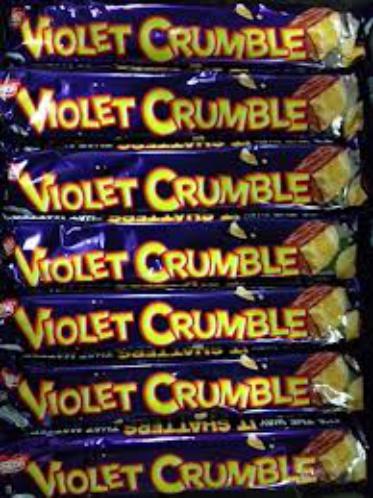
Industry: Food